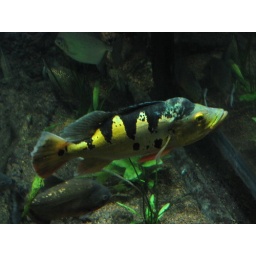
Some moderately large amazon fish that was in the Amazon river tank. You can see two Piranha in the background.